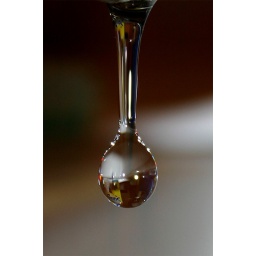
sunlight soap box reversed in water drop